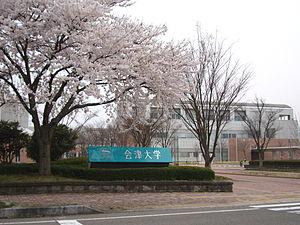
L'université d'Aizu est une université publique du Japon située dans la ville de Aizuwakamatsu.